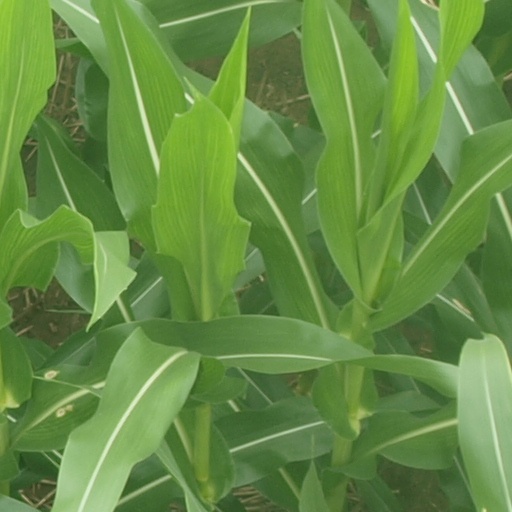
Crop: maize; corn